Fetus

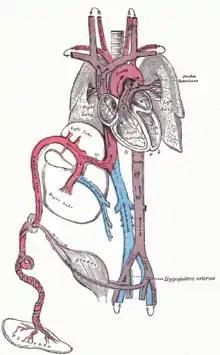
Diagram of the human fetal circulatory system

The heart and blood vessels of the circulatory system form relatively early during embryonic development, but continue to grow and develop in complexity in the growing fetus. A functional circulatory system is a biological necessity since mammalian tissues can not grow more than a few cell layers thick without an active blood supply. The prenatal circulation of blood is different from postnatal circulation, mainly because the lungs are not in use. The fetus obtains oxygen and nutrients from the mother through the placenta and the umbilical cord.